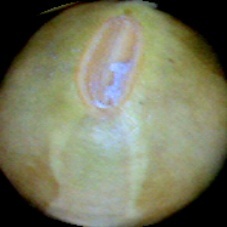
Label: Immature